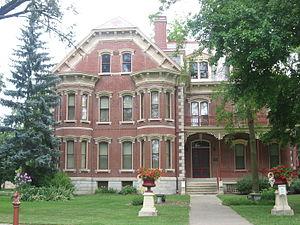
Altamont est une ville du comté d'Effingham, en Illinois, aux États-Unis. Elle est incorporée le 26 août 1872. Lors du recensement de 2010, la ville comptait une population de 2 319 habitants.